Hermann II, Count of Celje

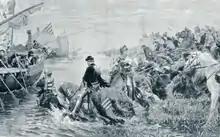
Romanticized portrayal of the Battle of Nicopolis, with Count Hermann helping King Sigismund, by Hermann Knackfuss

In 1396, Hermann bravely fought at the side of King Sigismund of Hungary during the battle against the Ottoman Turks in the Bulgarian town of Nicopolis. The Christian coalition was soundly defeated. Hermann saved Sigismund's life. The two escaped the battlefield on the same fishing boat and underwent a long journey back to Hungary together. Sigismund rewarded Hermann by assigning to him the district of Varaždin in 1397, followed in 1399 by various other districts in Zagorje along the border of the Kingdom of Croatia and the Holy Roman Empire. These grants were hereditary and made the Celje counts the greatest landowners in Slavonia; from then on, they styled themselves "counts of Celje and Zagorje".